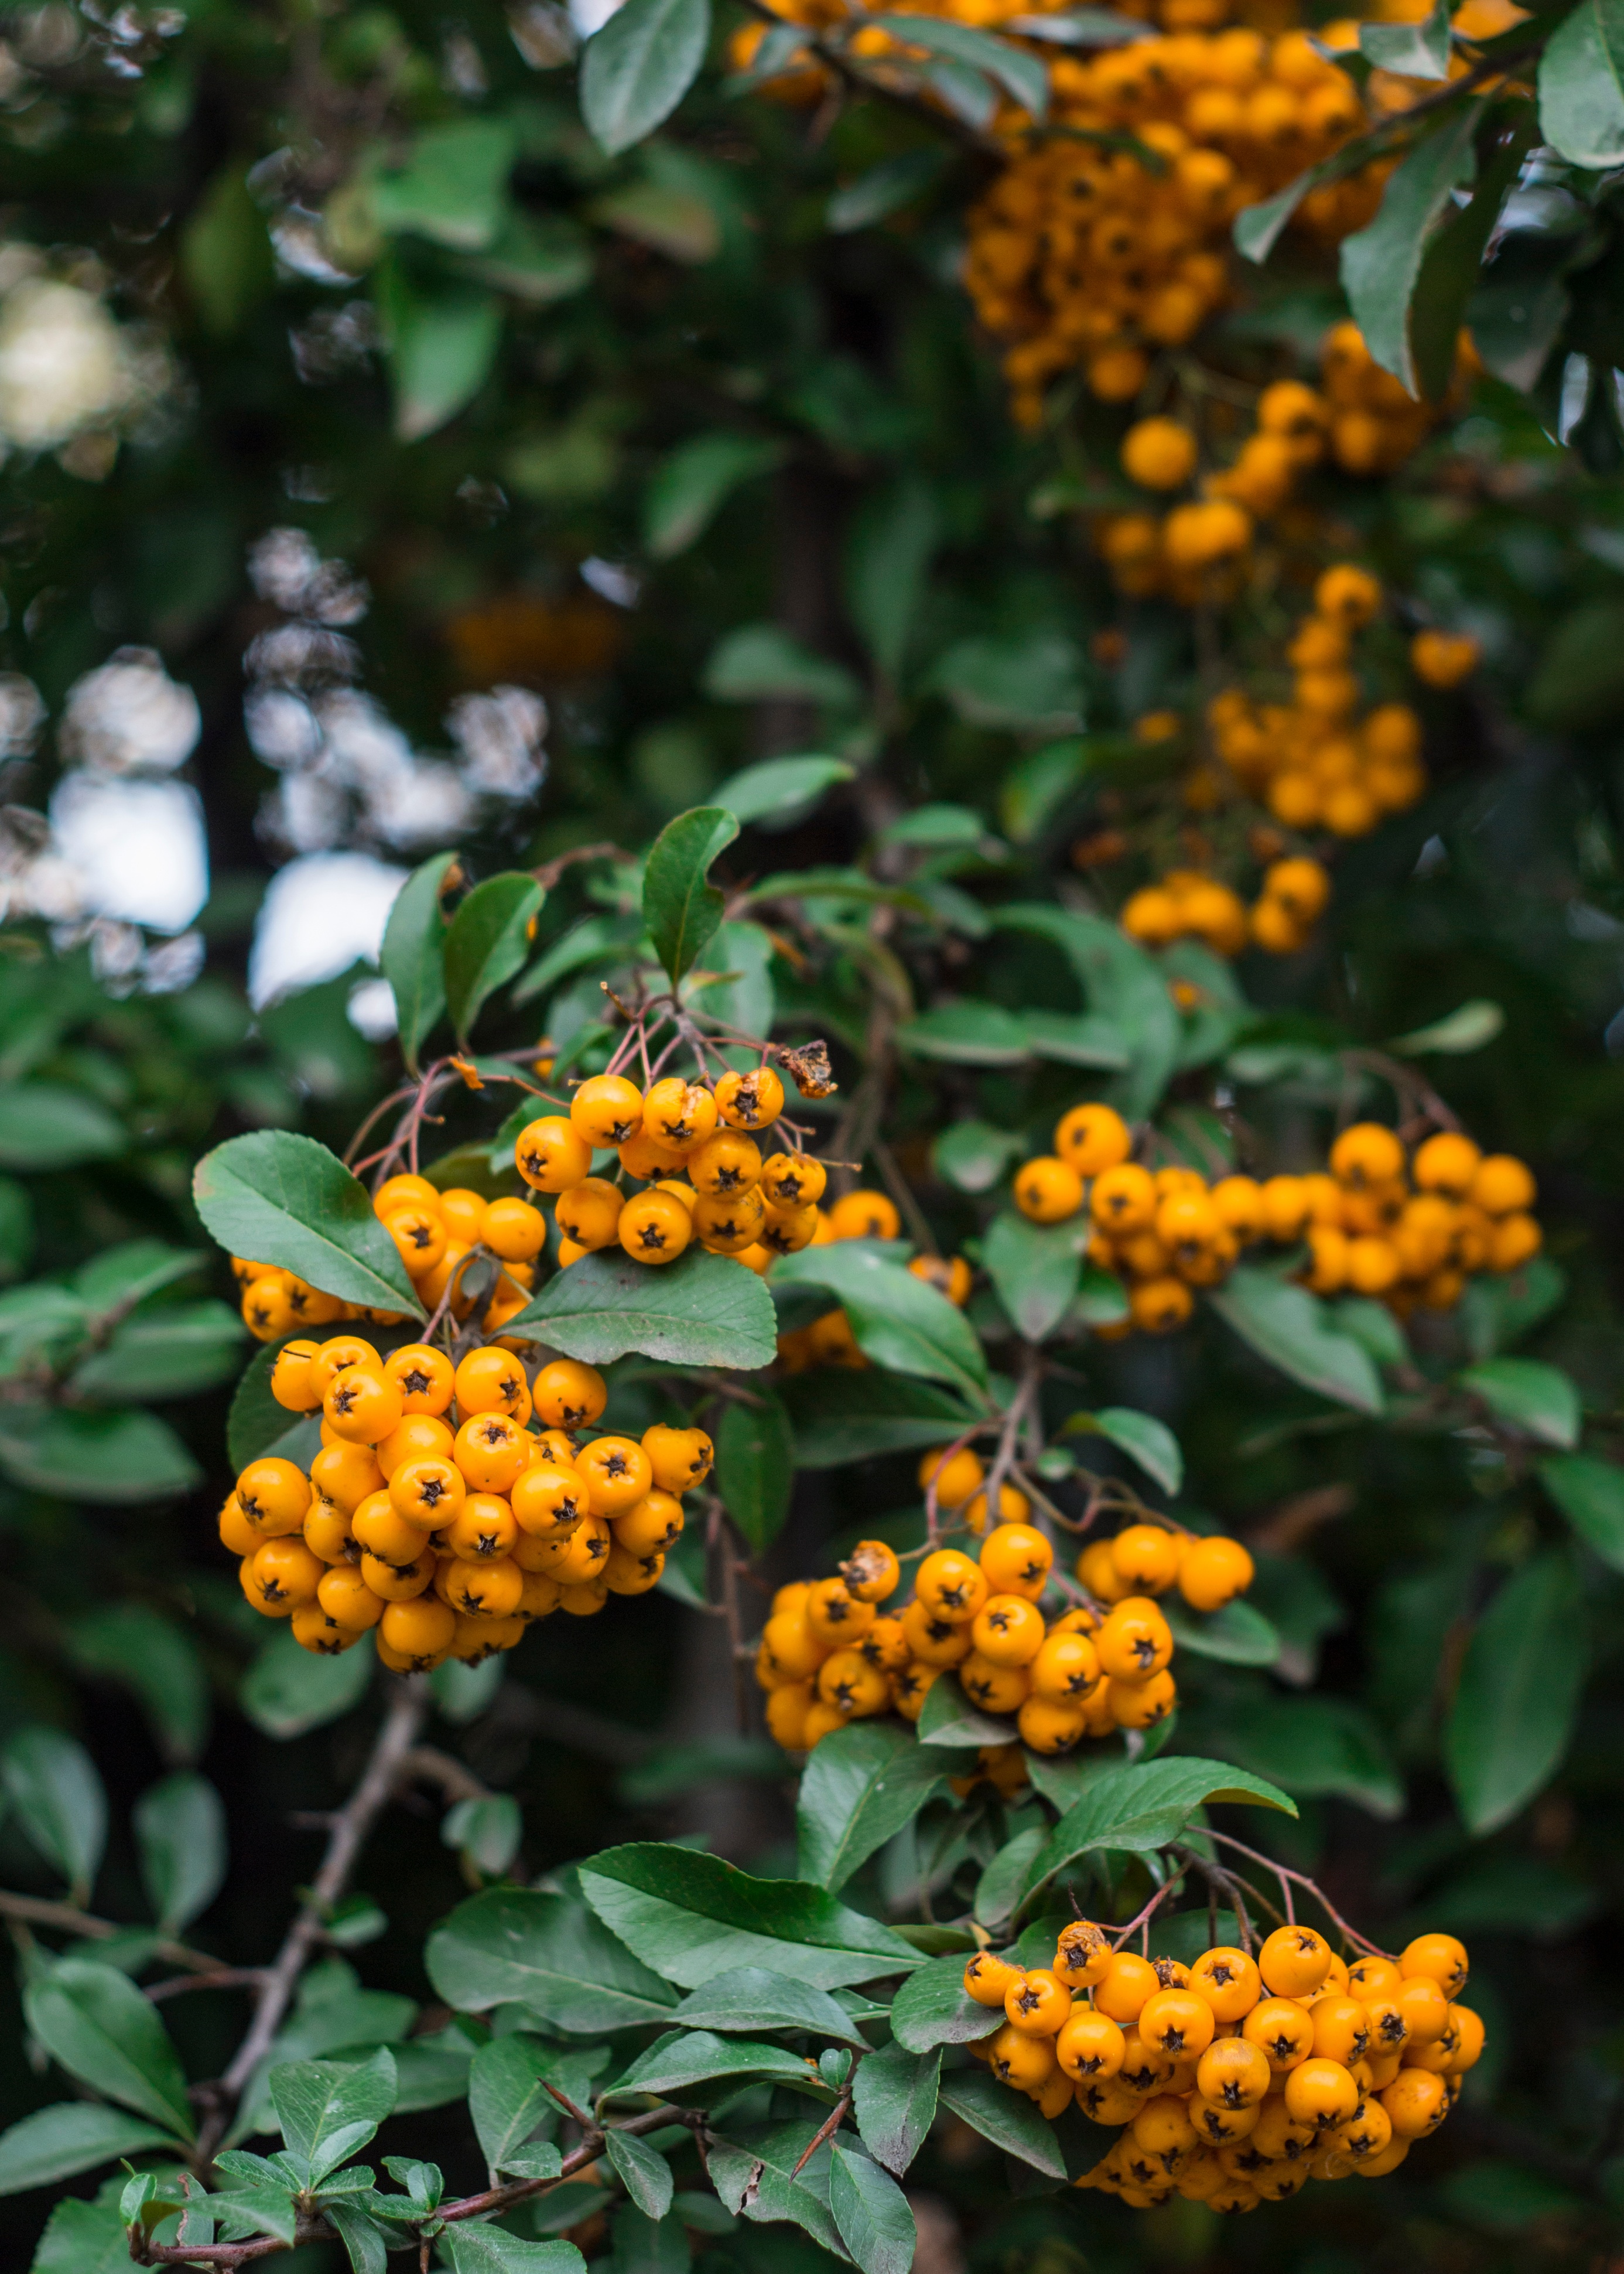
nature, plant, leaf, flower, produce, insect, evergreen, autumn, botany, butterfly, yellow, garden, flora, fauna, invertebrate, wildflower, shrub, macro photography, flowering plant, lantana camara, land plant, moths and butterflies, tropical milkweed